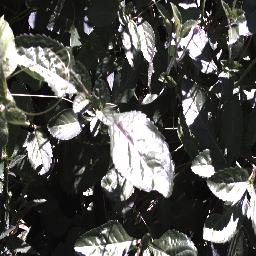
Label: snake_weed